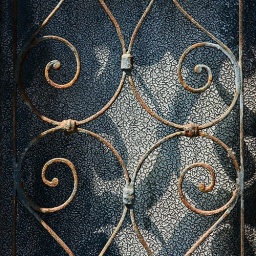
Textured glass door in Venice.